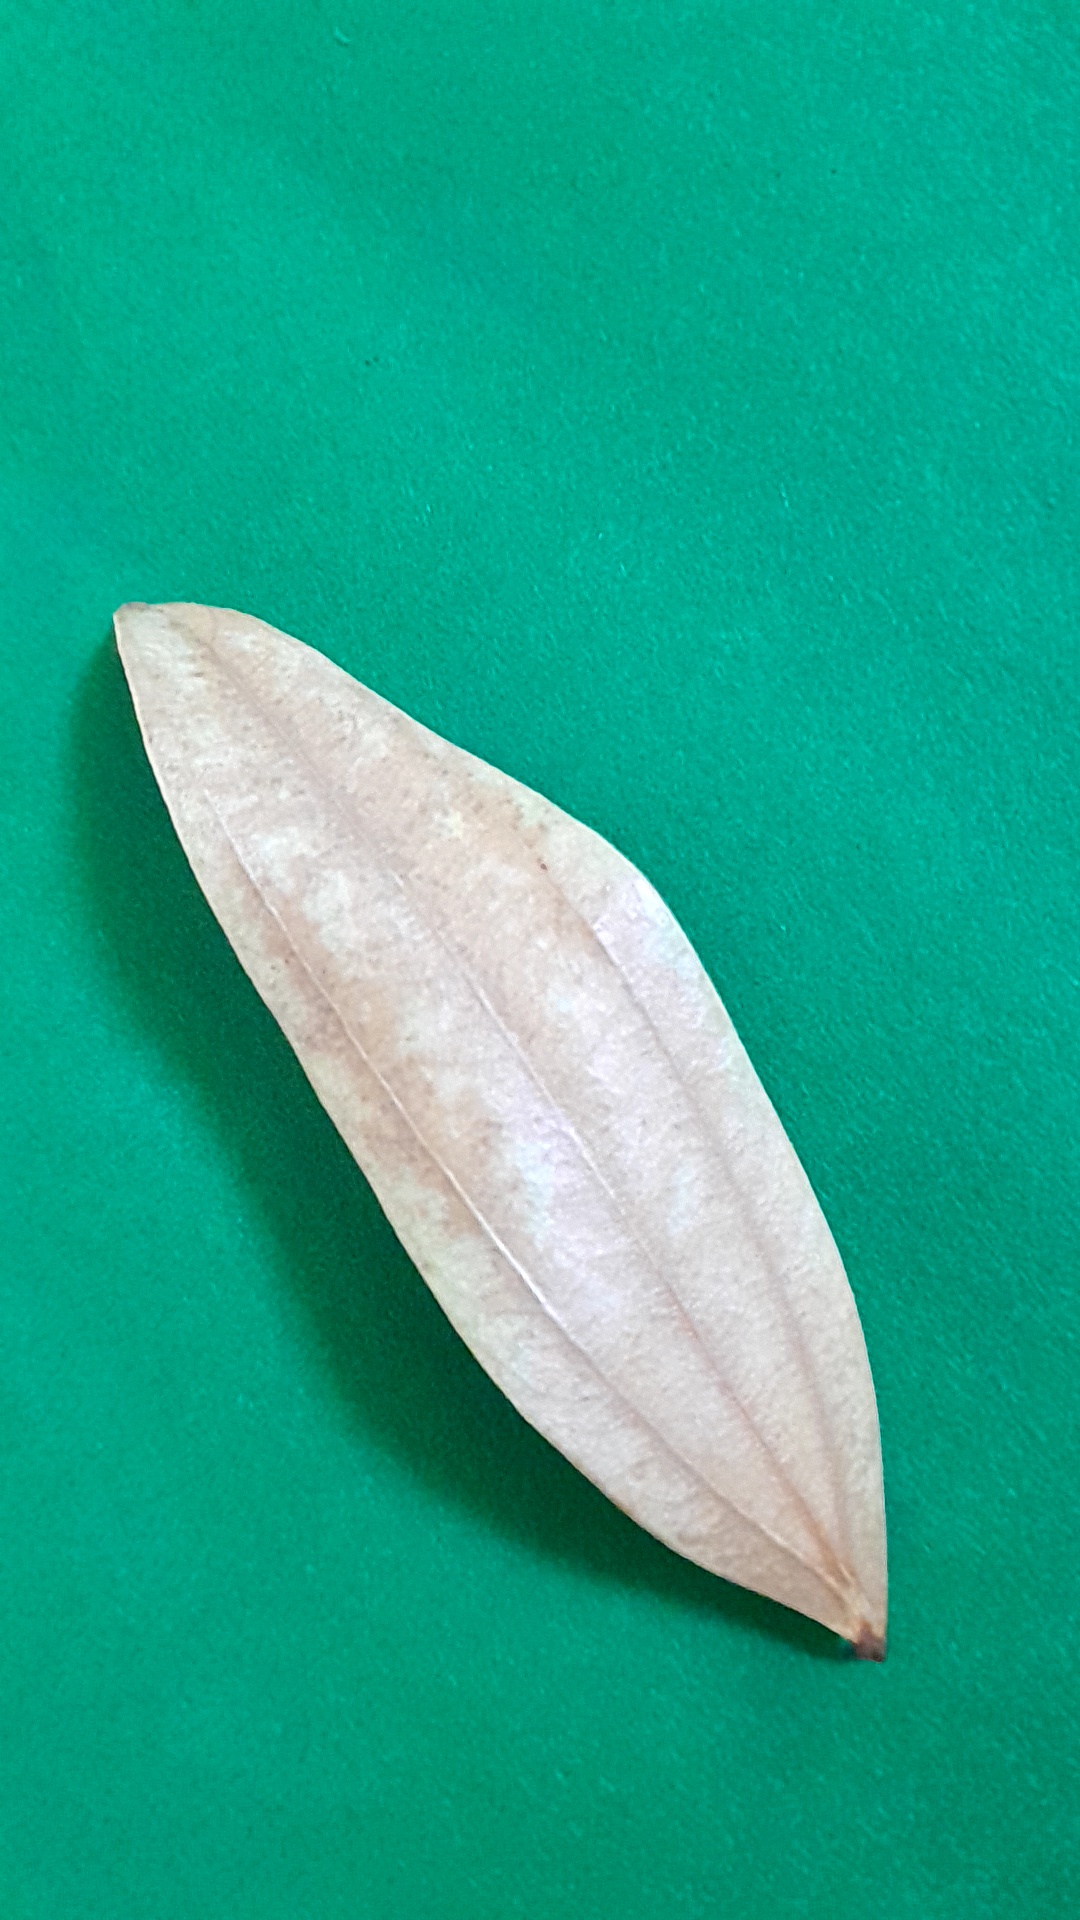
Label: Dry Leaf